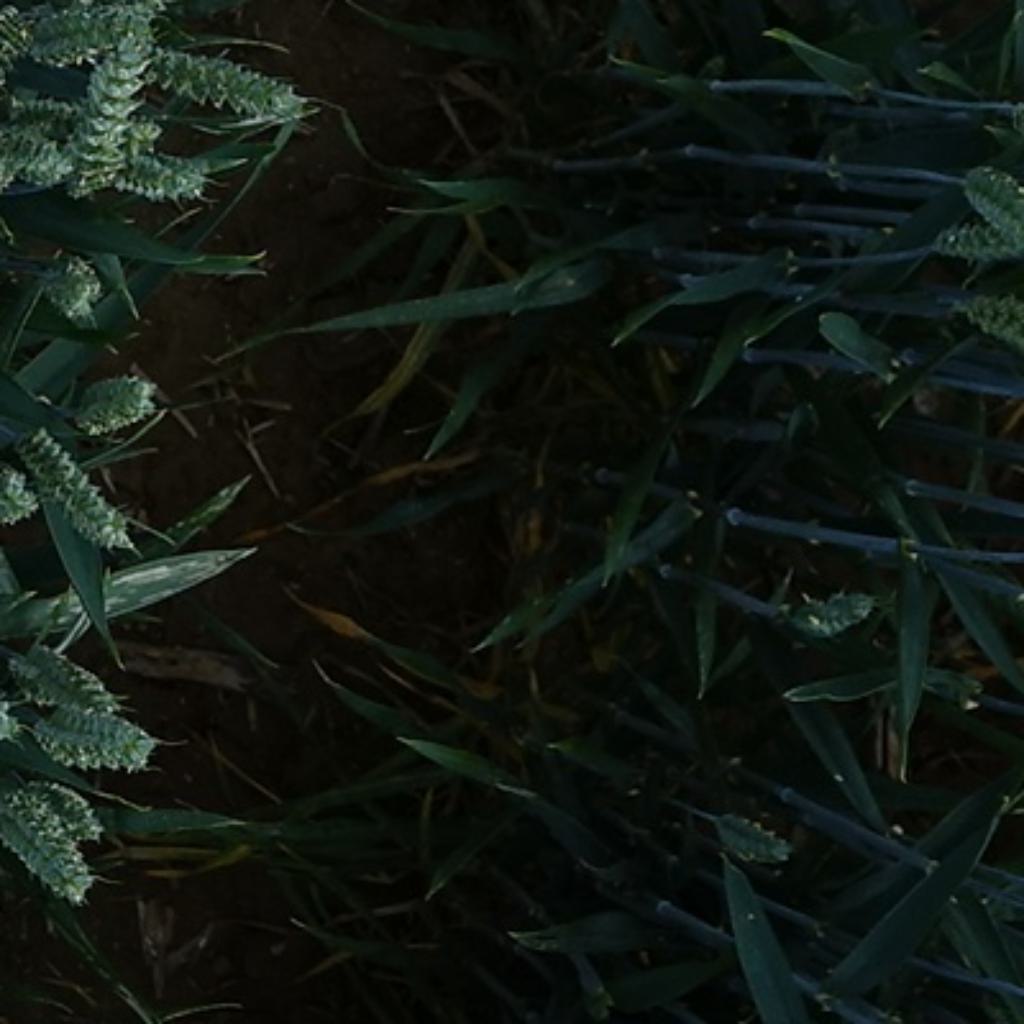
Country: France
Location: VLB
Wheat development stage: Filling